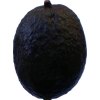
Label: black_avocado